Dionysius of Halicarnassus

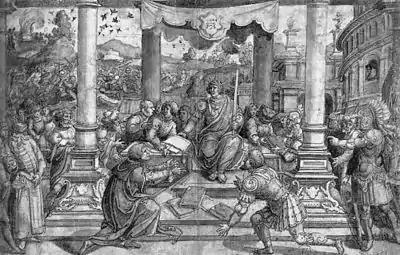
Bernard van Orley, "Romulus Gives Laws to the Roman People" – WGA16696

A system of patronage ("clientela"), a senate (attributed by Dionysius to Greek influence) and a personal bodyguard of 300 of the strongest and fittest among the nobles were also established: the latter, the "celeres", were so-named either for their quickness, or, according to Valerius Antias, for their commander.